Musée d'Art Naïf – Max Fourny

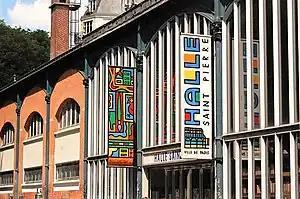
Musée d'Art Naïf – Max Fourny

The Musée d'Art Naïf – Max Fourny (Museum of Naïve Art–Max Fourny), also known as the Musée d'Art Brut & Art Singulier (Museum of Primitive Art and Singular Art), is a museum of naive art located in the Halle Saint-Pierre at 2, rue Ronsard, in the 18th arrondissement of Paris, France. The closest Paris Métro stations are Anvers on Line 2, and Abbesses on Line 12. It is open daily (closed on weekends in August); an admission fee is charged.